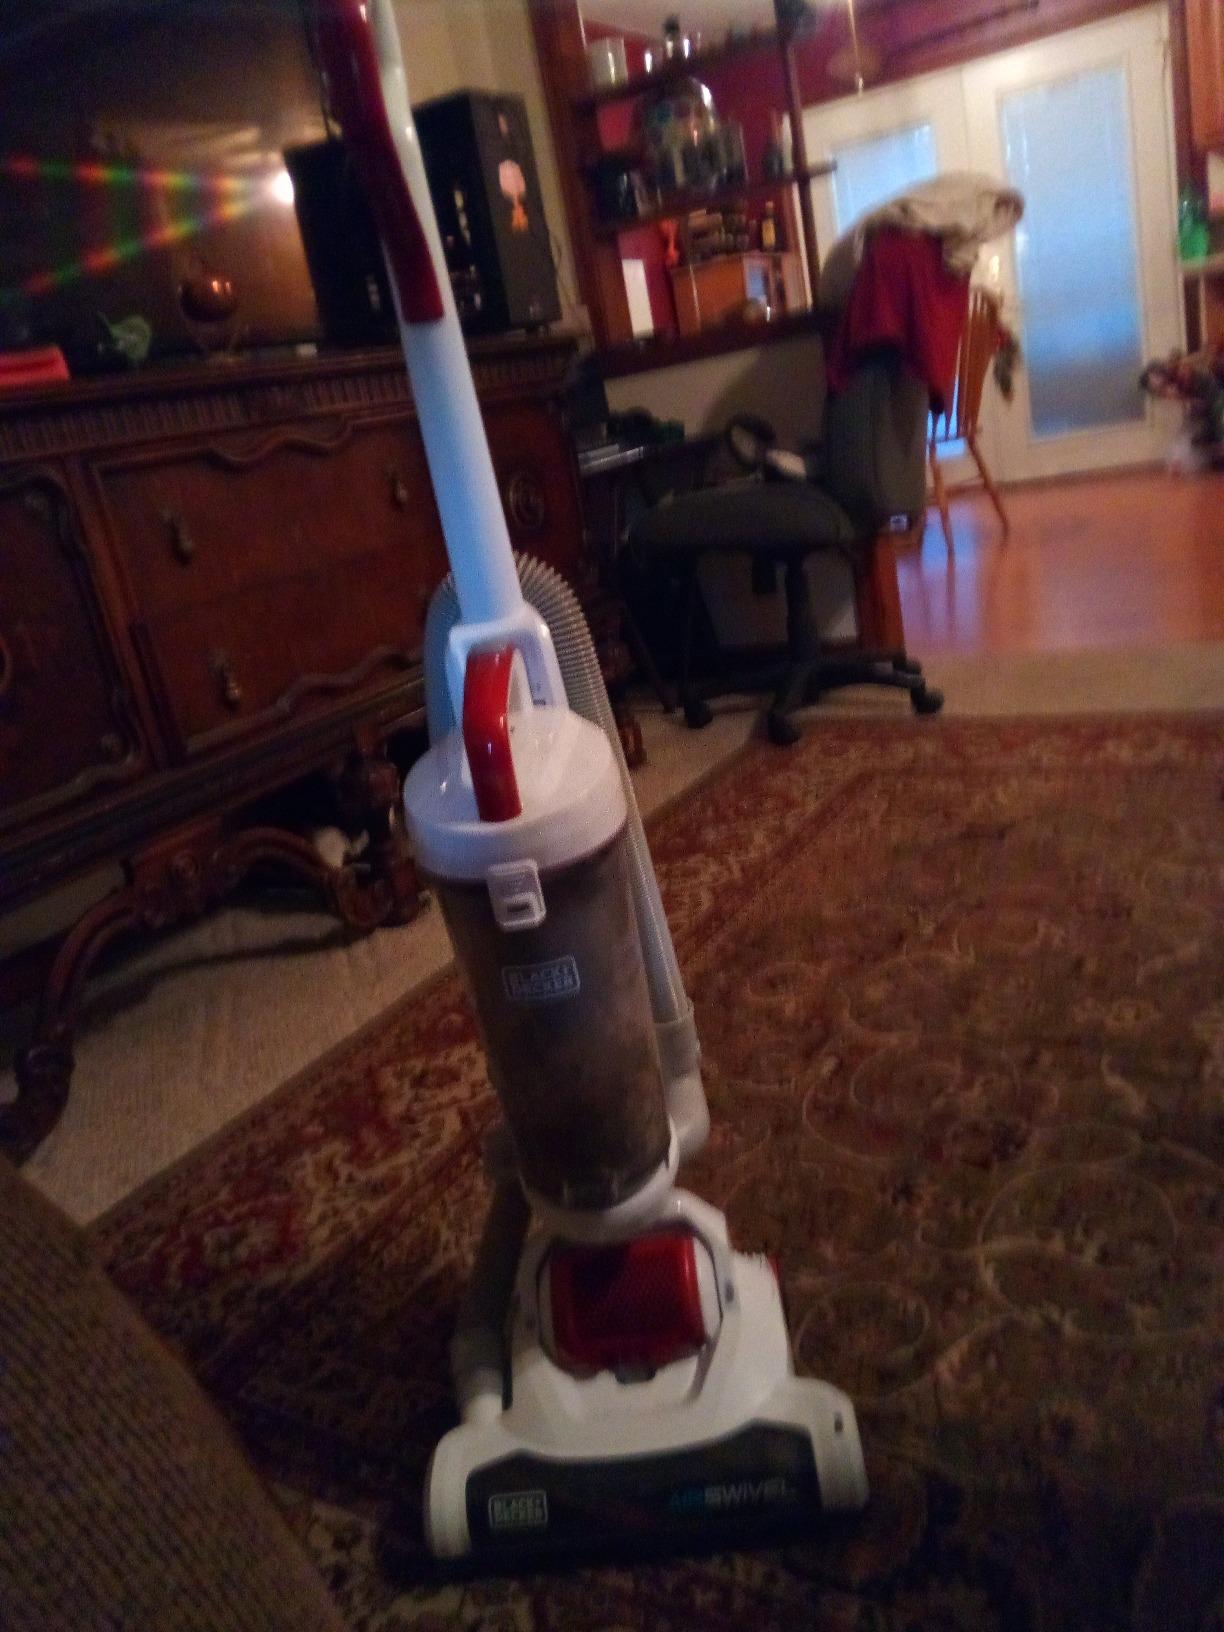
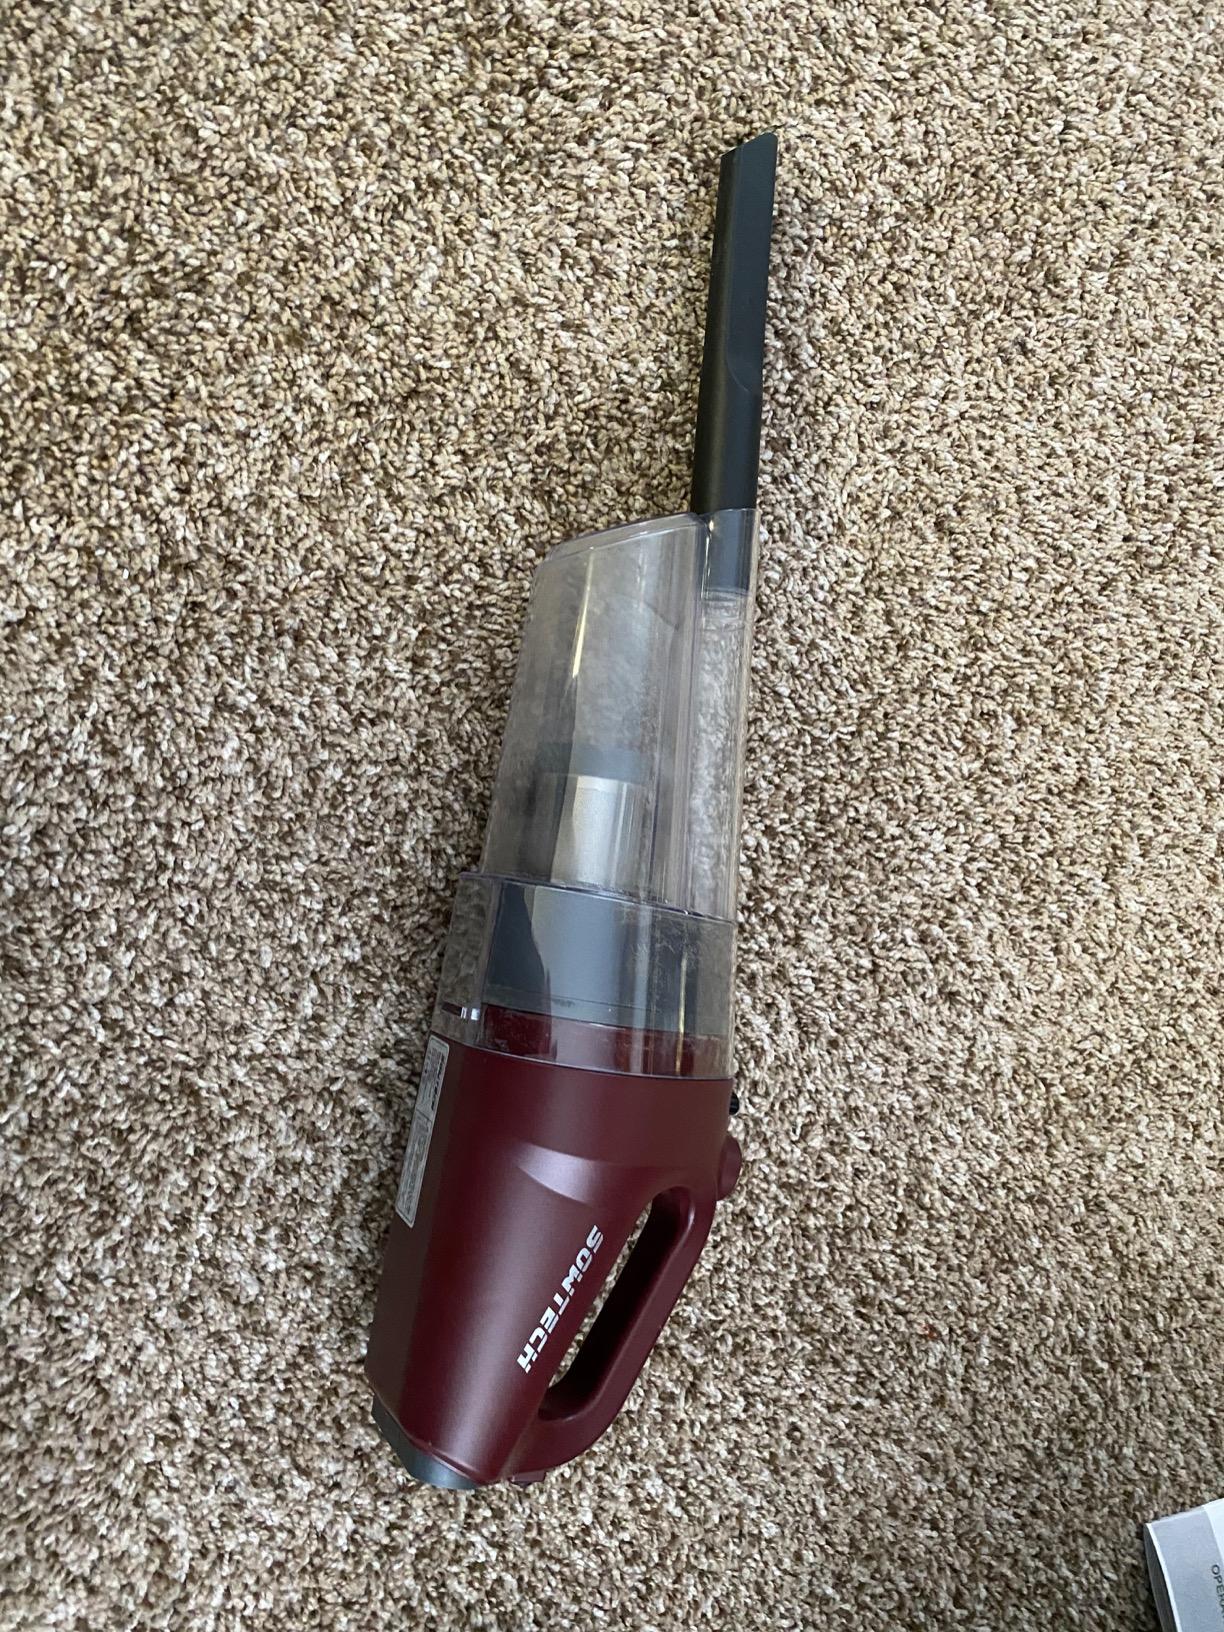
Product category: items_vacuum
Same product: no